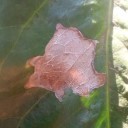
Label: Miner